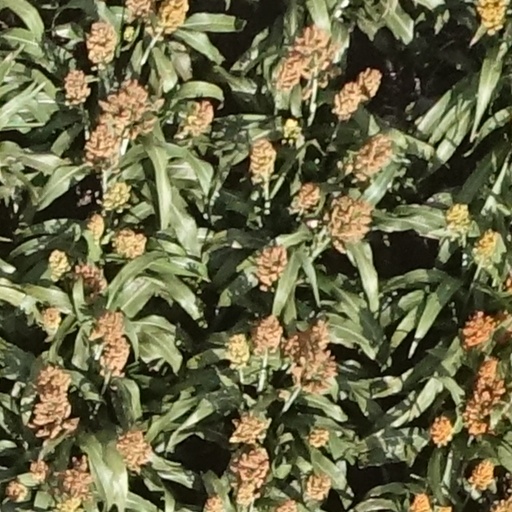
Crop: sorghum